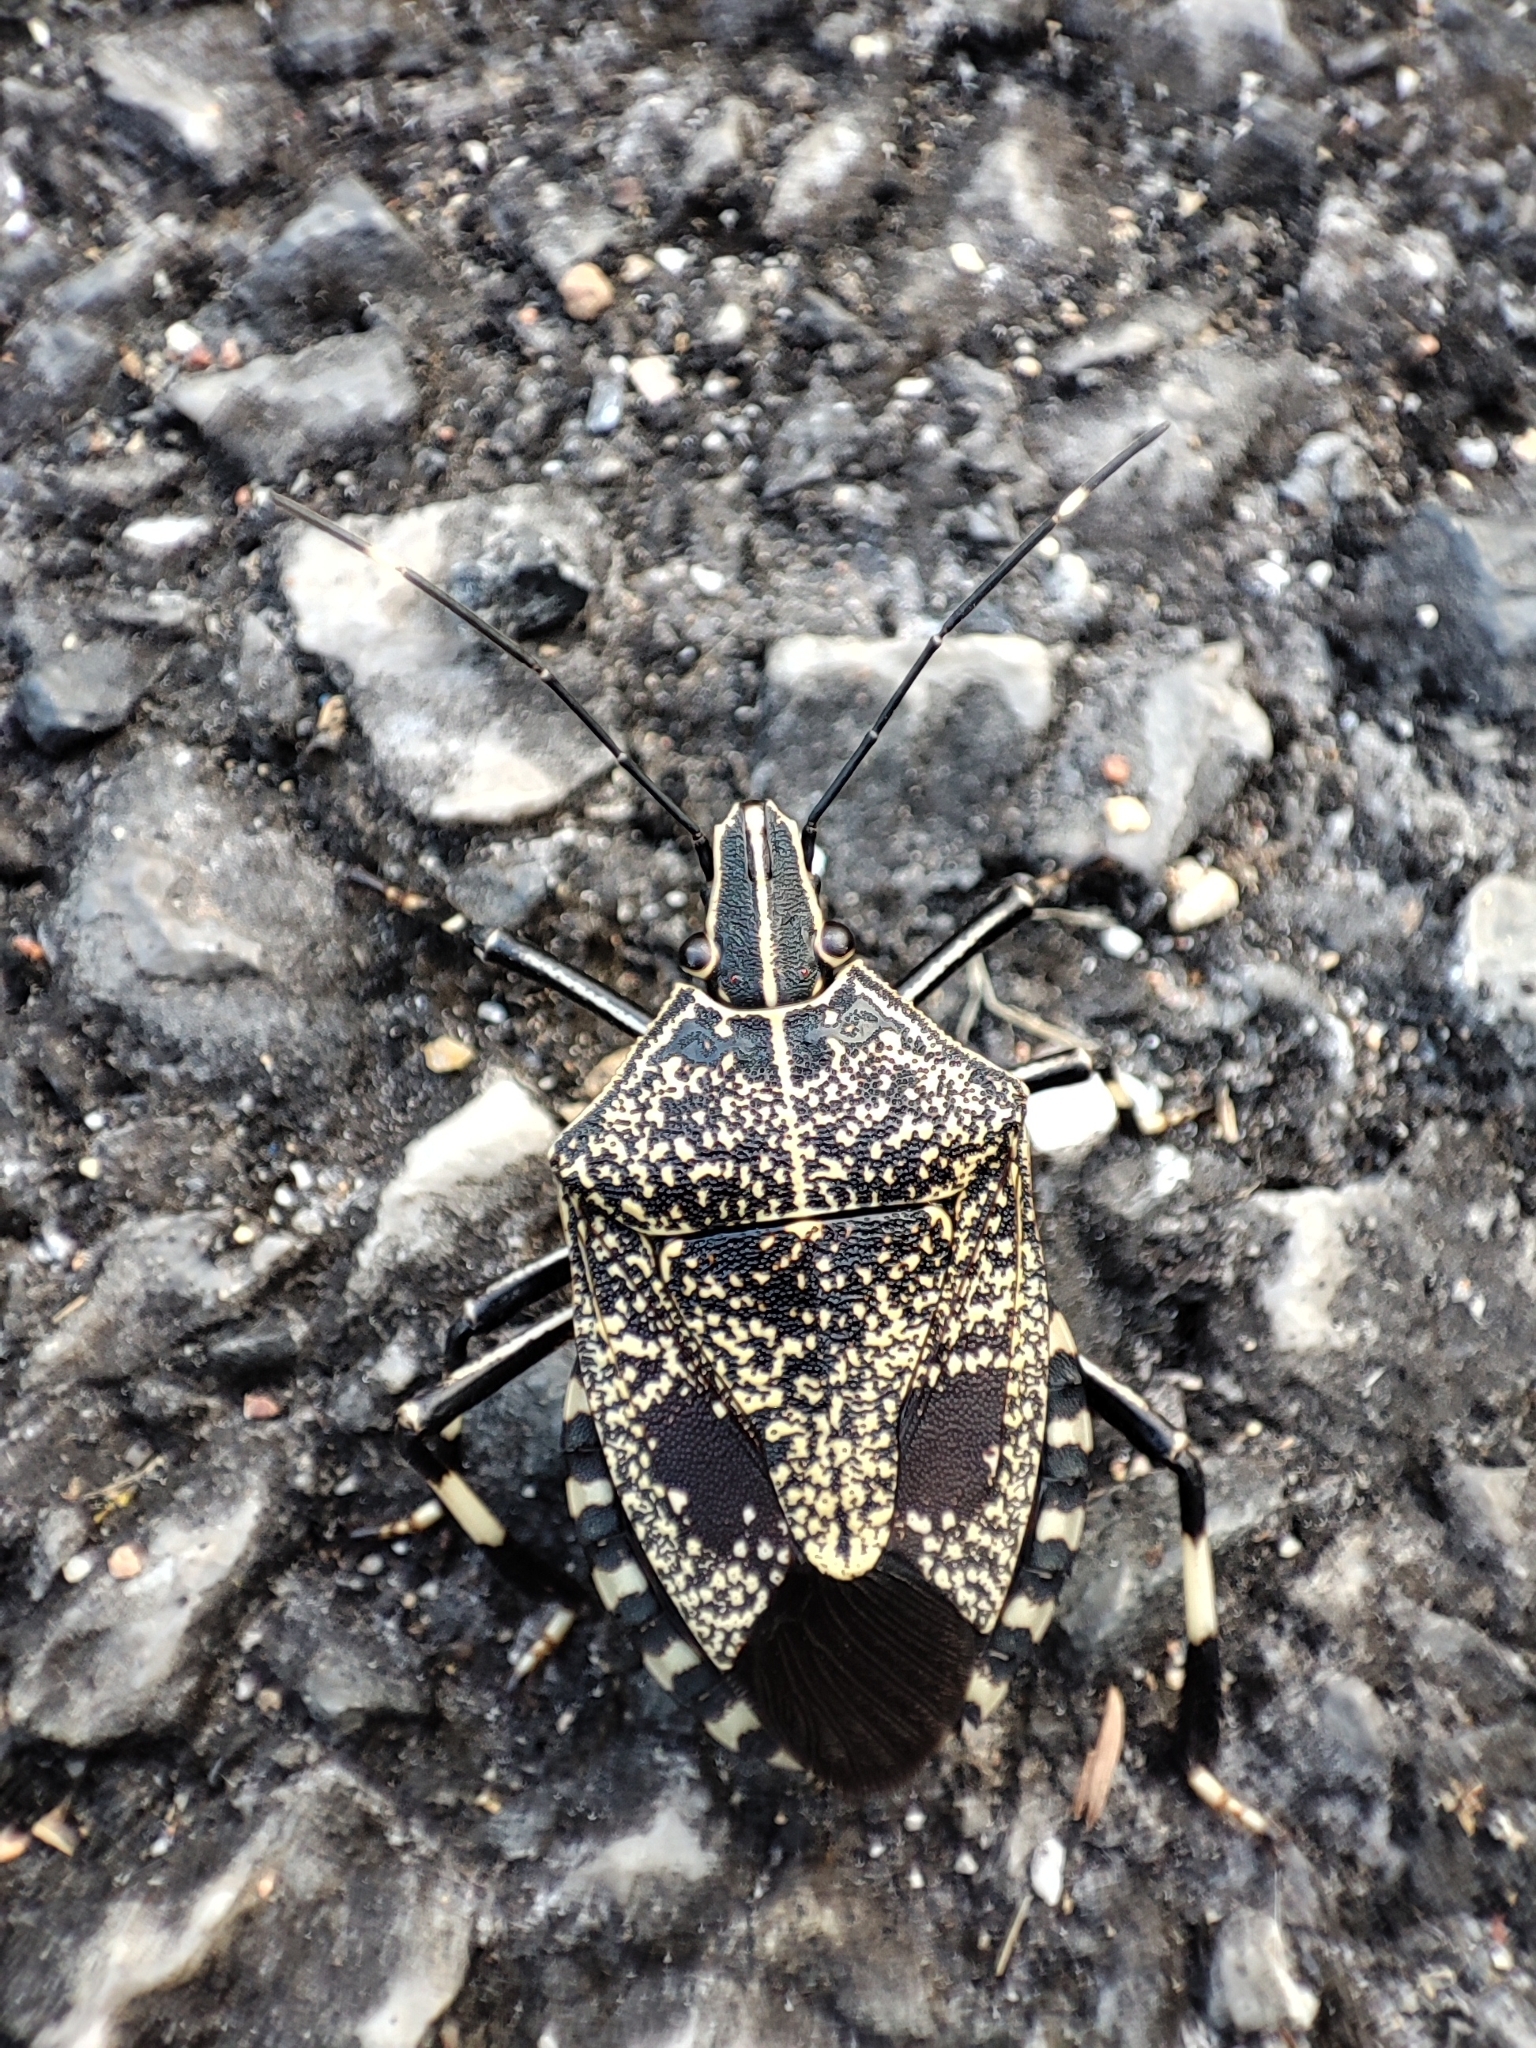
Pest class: stink_bug